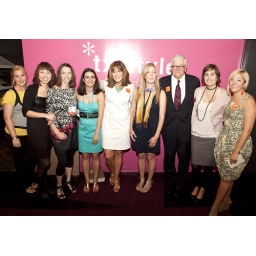
All the finalists in the tx:style area of our showroom. The pink wall really popped!